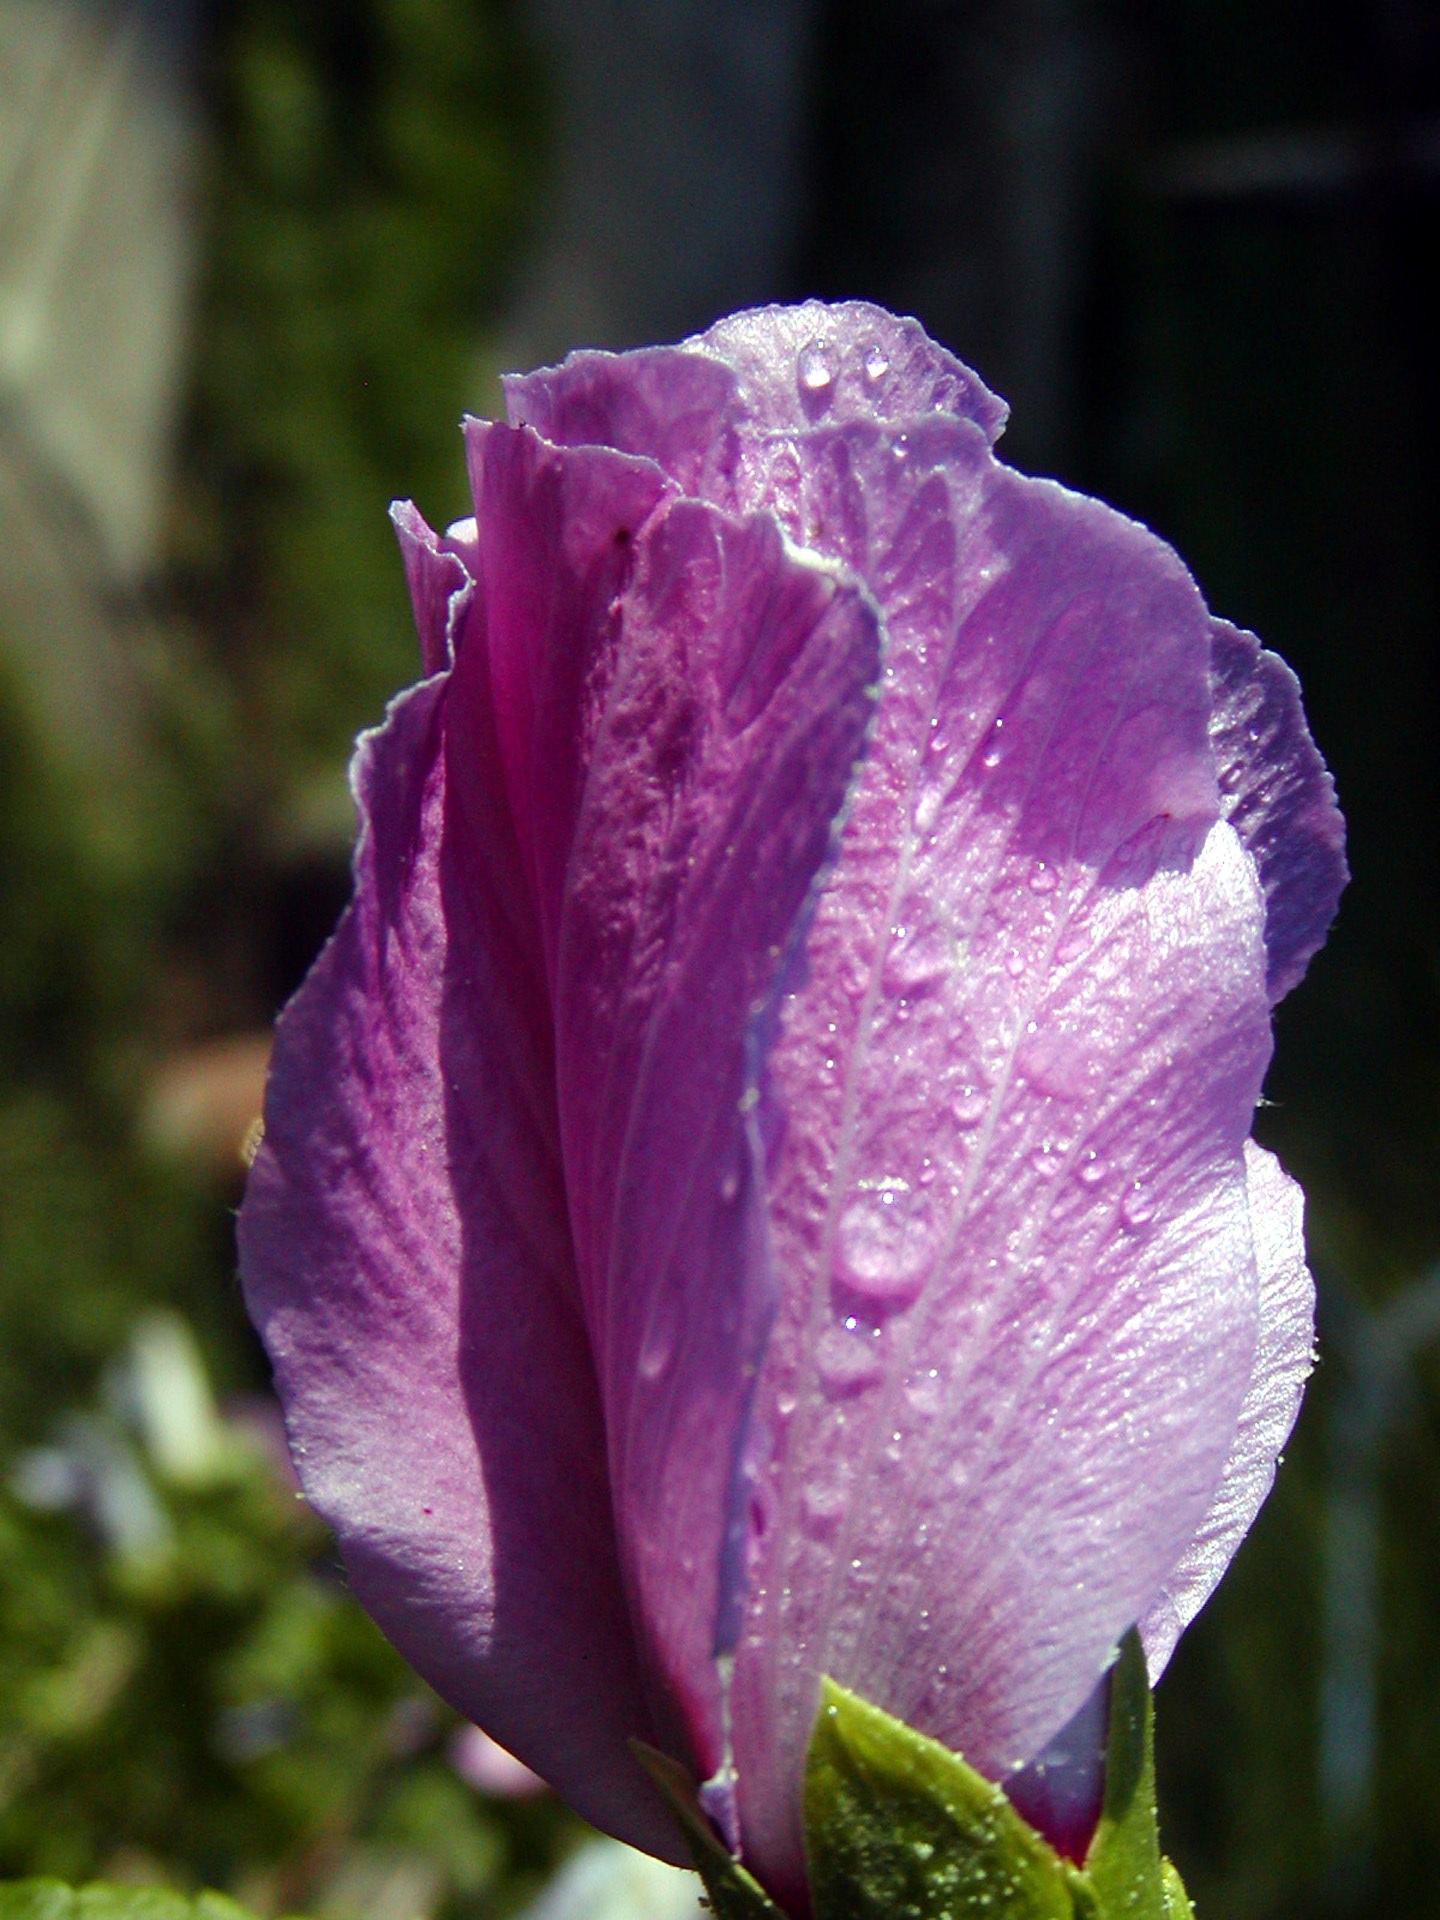
blossom, dew, plant, morning, water drop, flower, petal, garden, flora, lila, hibiscus, macro photography, flowering plant, plant stem, land plant